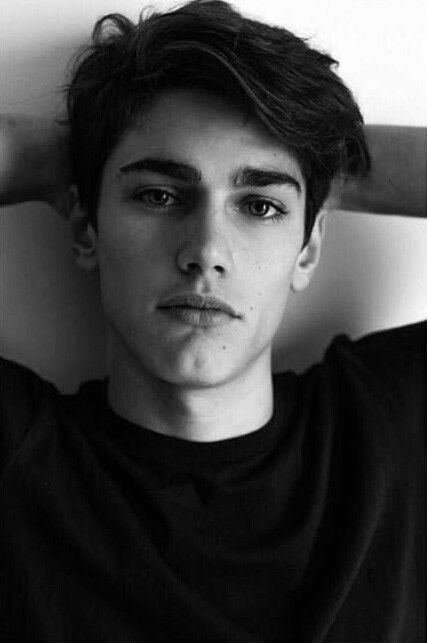
Label: Colored